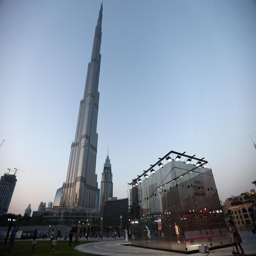
the finals will be held